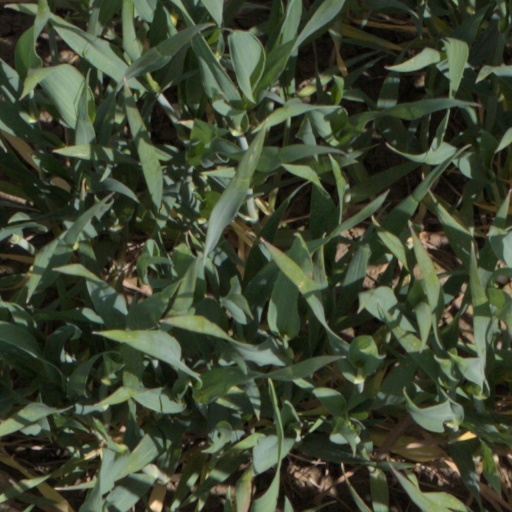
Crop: wheat